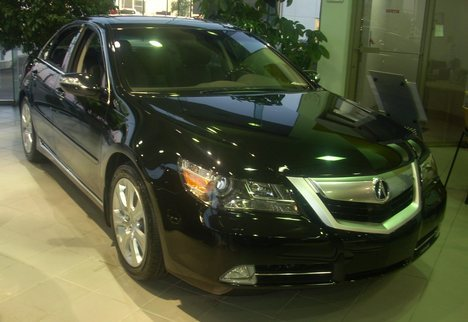
Car model: 2012 Acura RL Sedan